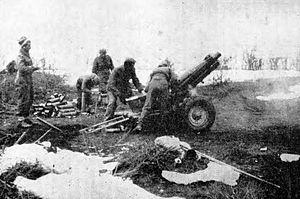
Mostar est une ville de Bosnie-Herzégovine située dans le canton d'Herzégovine-Neretva et dans la fédération de Bosnie-et-Herzégovine. Selon les premiers résultats du recensement bosnien de 2013, la ville intra muros compte 65 286 habitants et sa zone métropolitaine, appelée Grad Mostar, 113 169.